78th Infantry Division (United Kingdom)

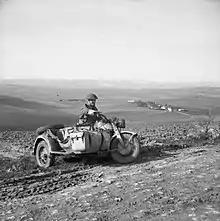
Private Stephens of the 5th Battalion, Northamptonshire Regiment rides a captured German motorcycle combination, Tunisia, 14 January 1943.

In February 1943 the 1st Infantry Brigade (Guards) was exchanged for the 38th (Irish) Infantry Brigade of the 6th Armoured Division. The 78th was to remain with this composition for the rest of the war. The division participated in the final stages of Operation Ochsenkopf and the subsequent operations, including the capture of Longstop Hill in April, which eventually led to the end of the campaign in Tunisia in mid-May, with nearly 250,000 Axis soldiers surrendering. It was during the capture of Longstop that the 78th Division gained its second VC of the war, belonging to Major John Anderson, Commanding Officer (CO) of the 8th Battalion, Argyll and Sutherland Highlanders.